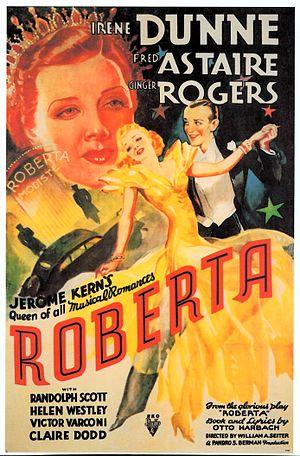
Roberta est un film musical américain réalisé par William A. Seiter, sorti en 1935.